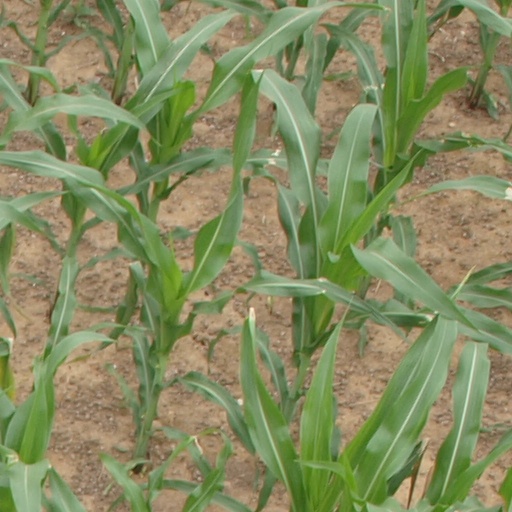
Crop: maize; corn